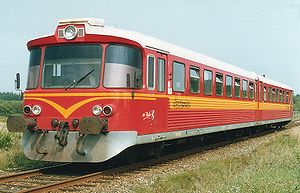
Arriva / Togdrift i Danmark / Historisk rullende materiel
motorvogn til Y-tog
Arriva et et trafikselskab, der driver en del buslinjer og har koncession til nogle udliciterede jernbanestrækninger i Nordeuropa.